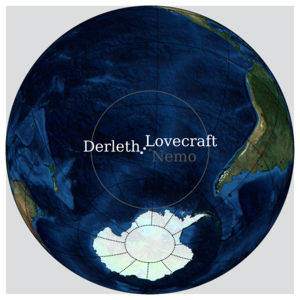
Le point Nemo est le pôle maritime d'inaccessibilité, c'est-à-dire le point de l'océan le plus éloigné de toute terre émergée. C'est une application du problème du plus grand cercle vide en mathématiques. Il a été officiellement calculé en 1992 par l'ingénieur géodésien canadien-croate Hrvoje Lukatela.
R'lyeh est une cité fictive qui apparaît dans l'univers de Howard Phillips Lovecraft. Elle est la cité engloutie où « Cthulhu rêve et attend ».
Le bloop est un son d’ultra-basse fréquence détecté par le National Oceanic and Atmospheric Administration américain à plusieurs reprises durant l’été 1997. À ce jour, l'hypothèse la plus probable est que le bruit fut généré par le « tremblement de glace » d'un énorme iceberg.